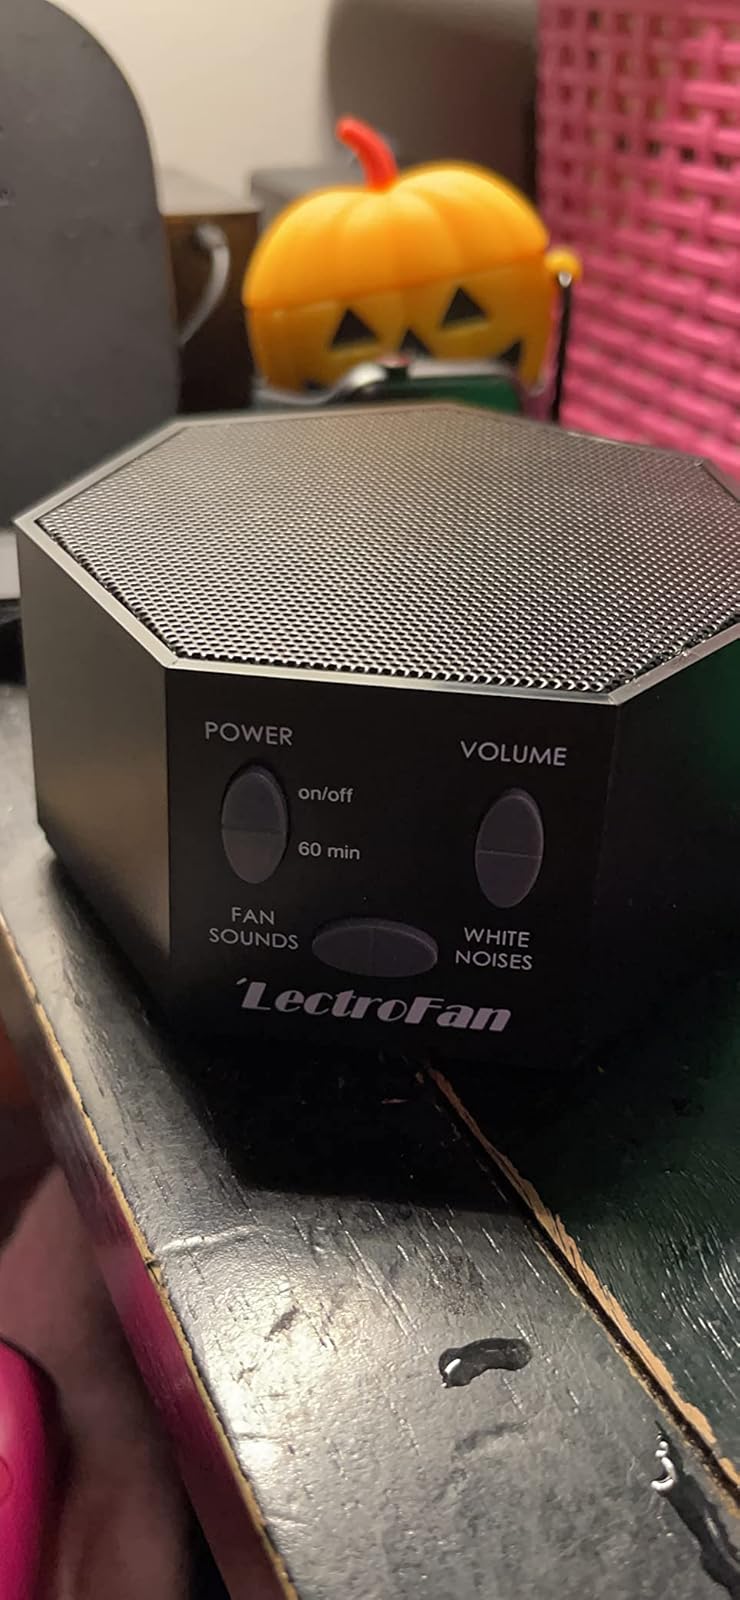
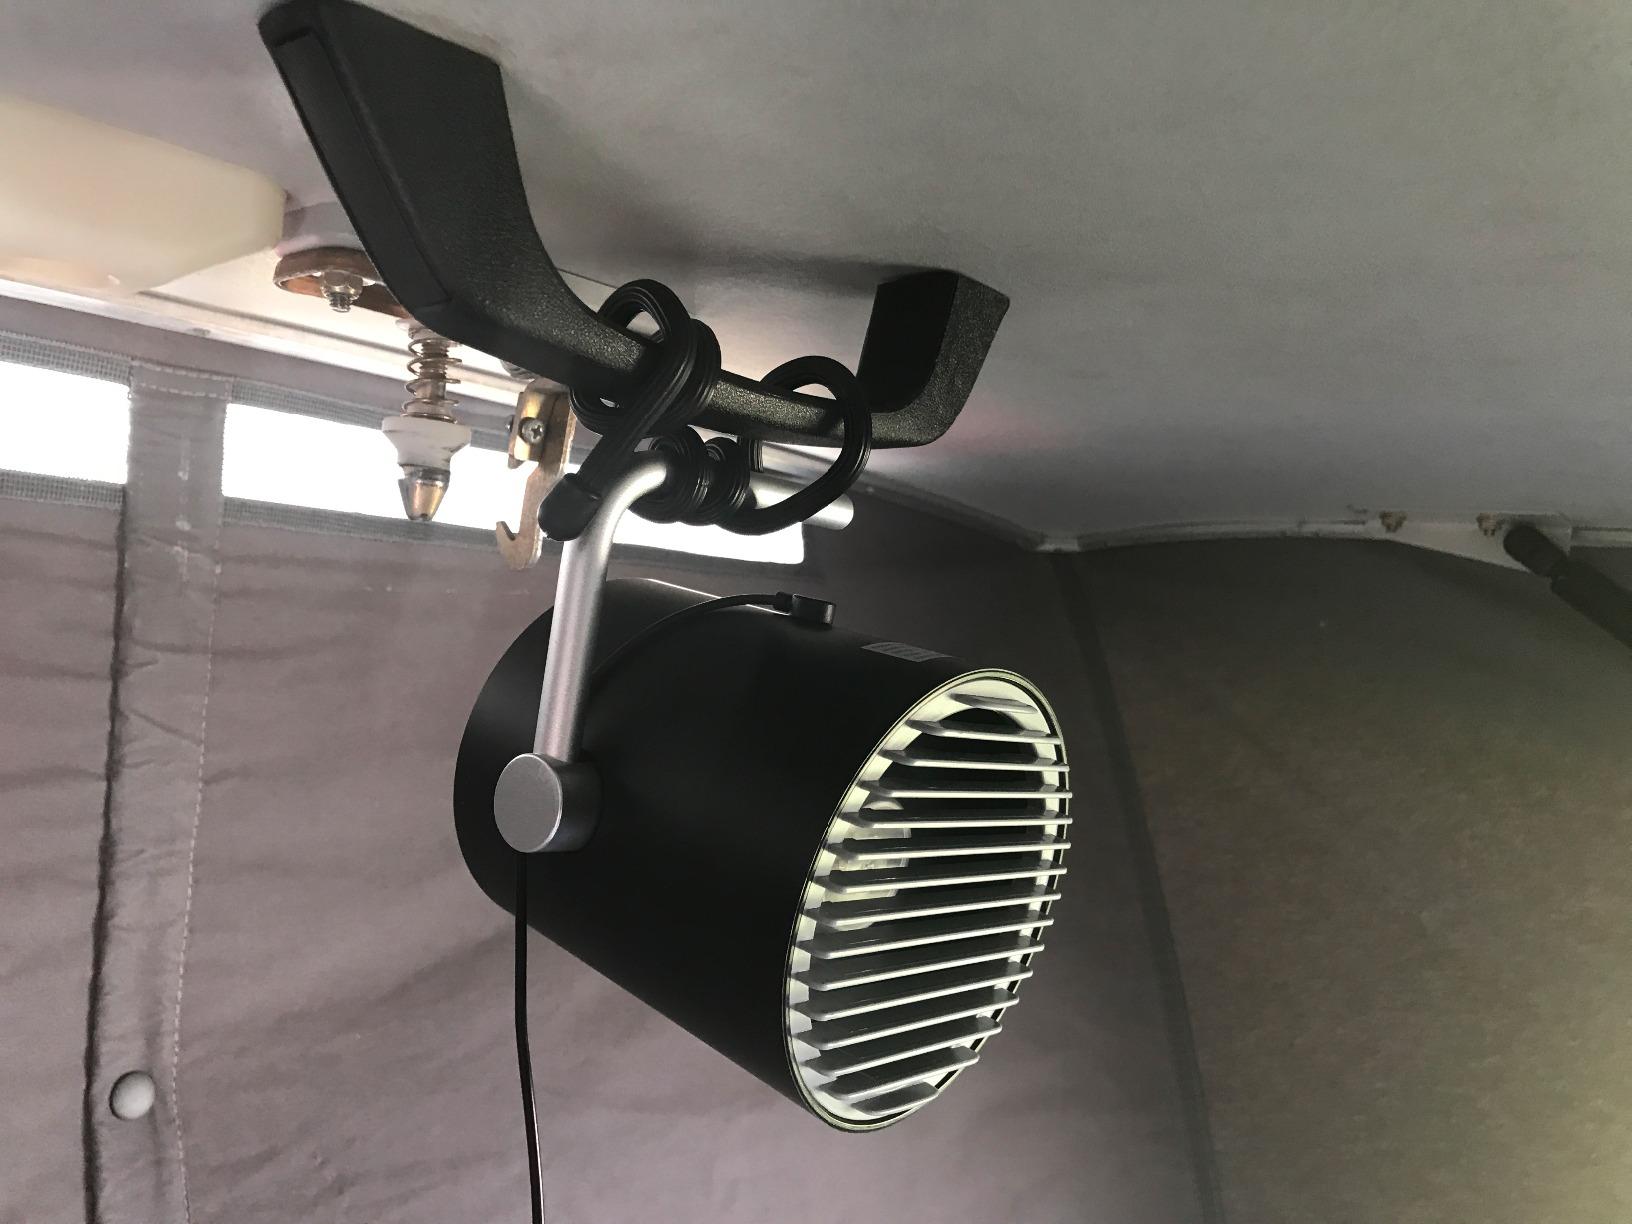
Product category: fan
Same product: no